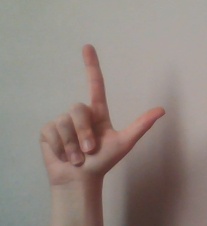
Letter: laam